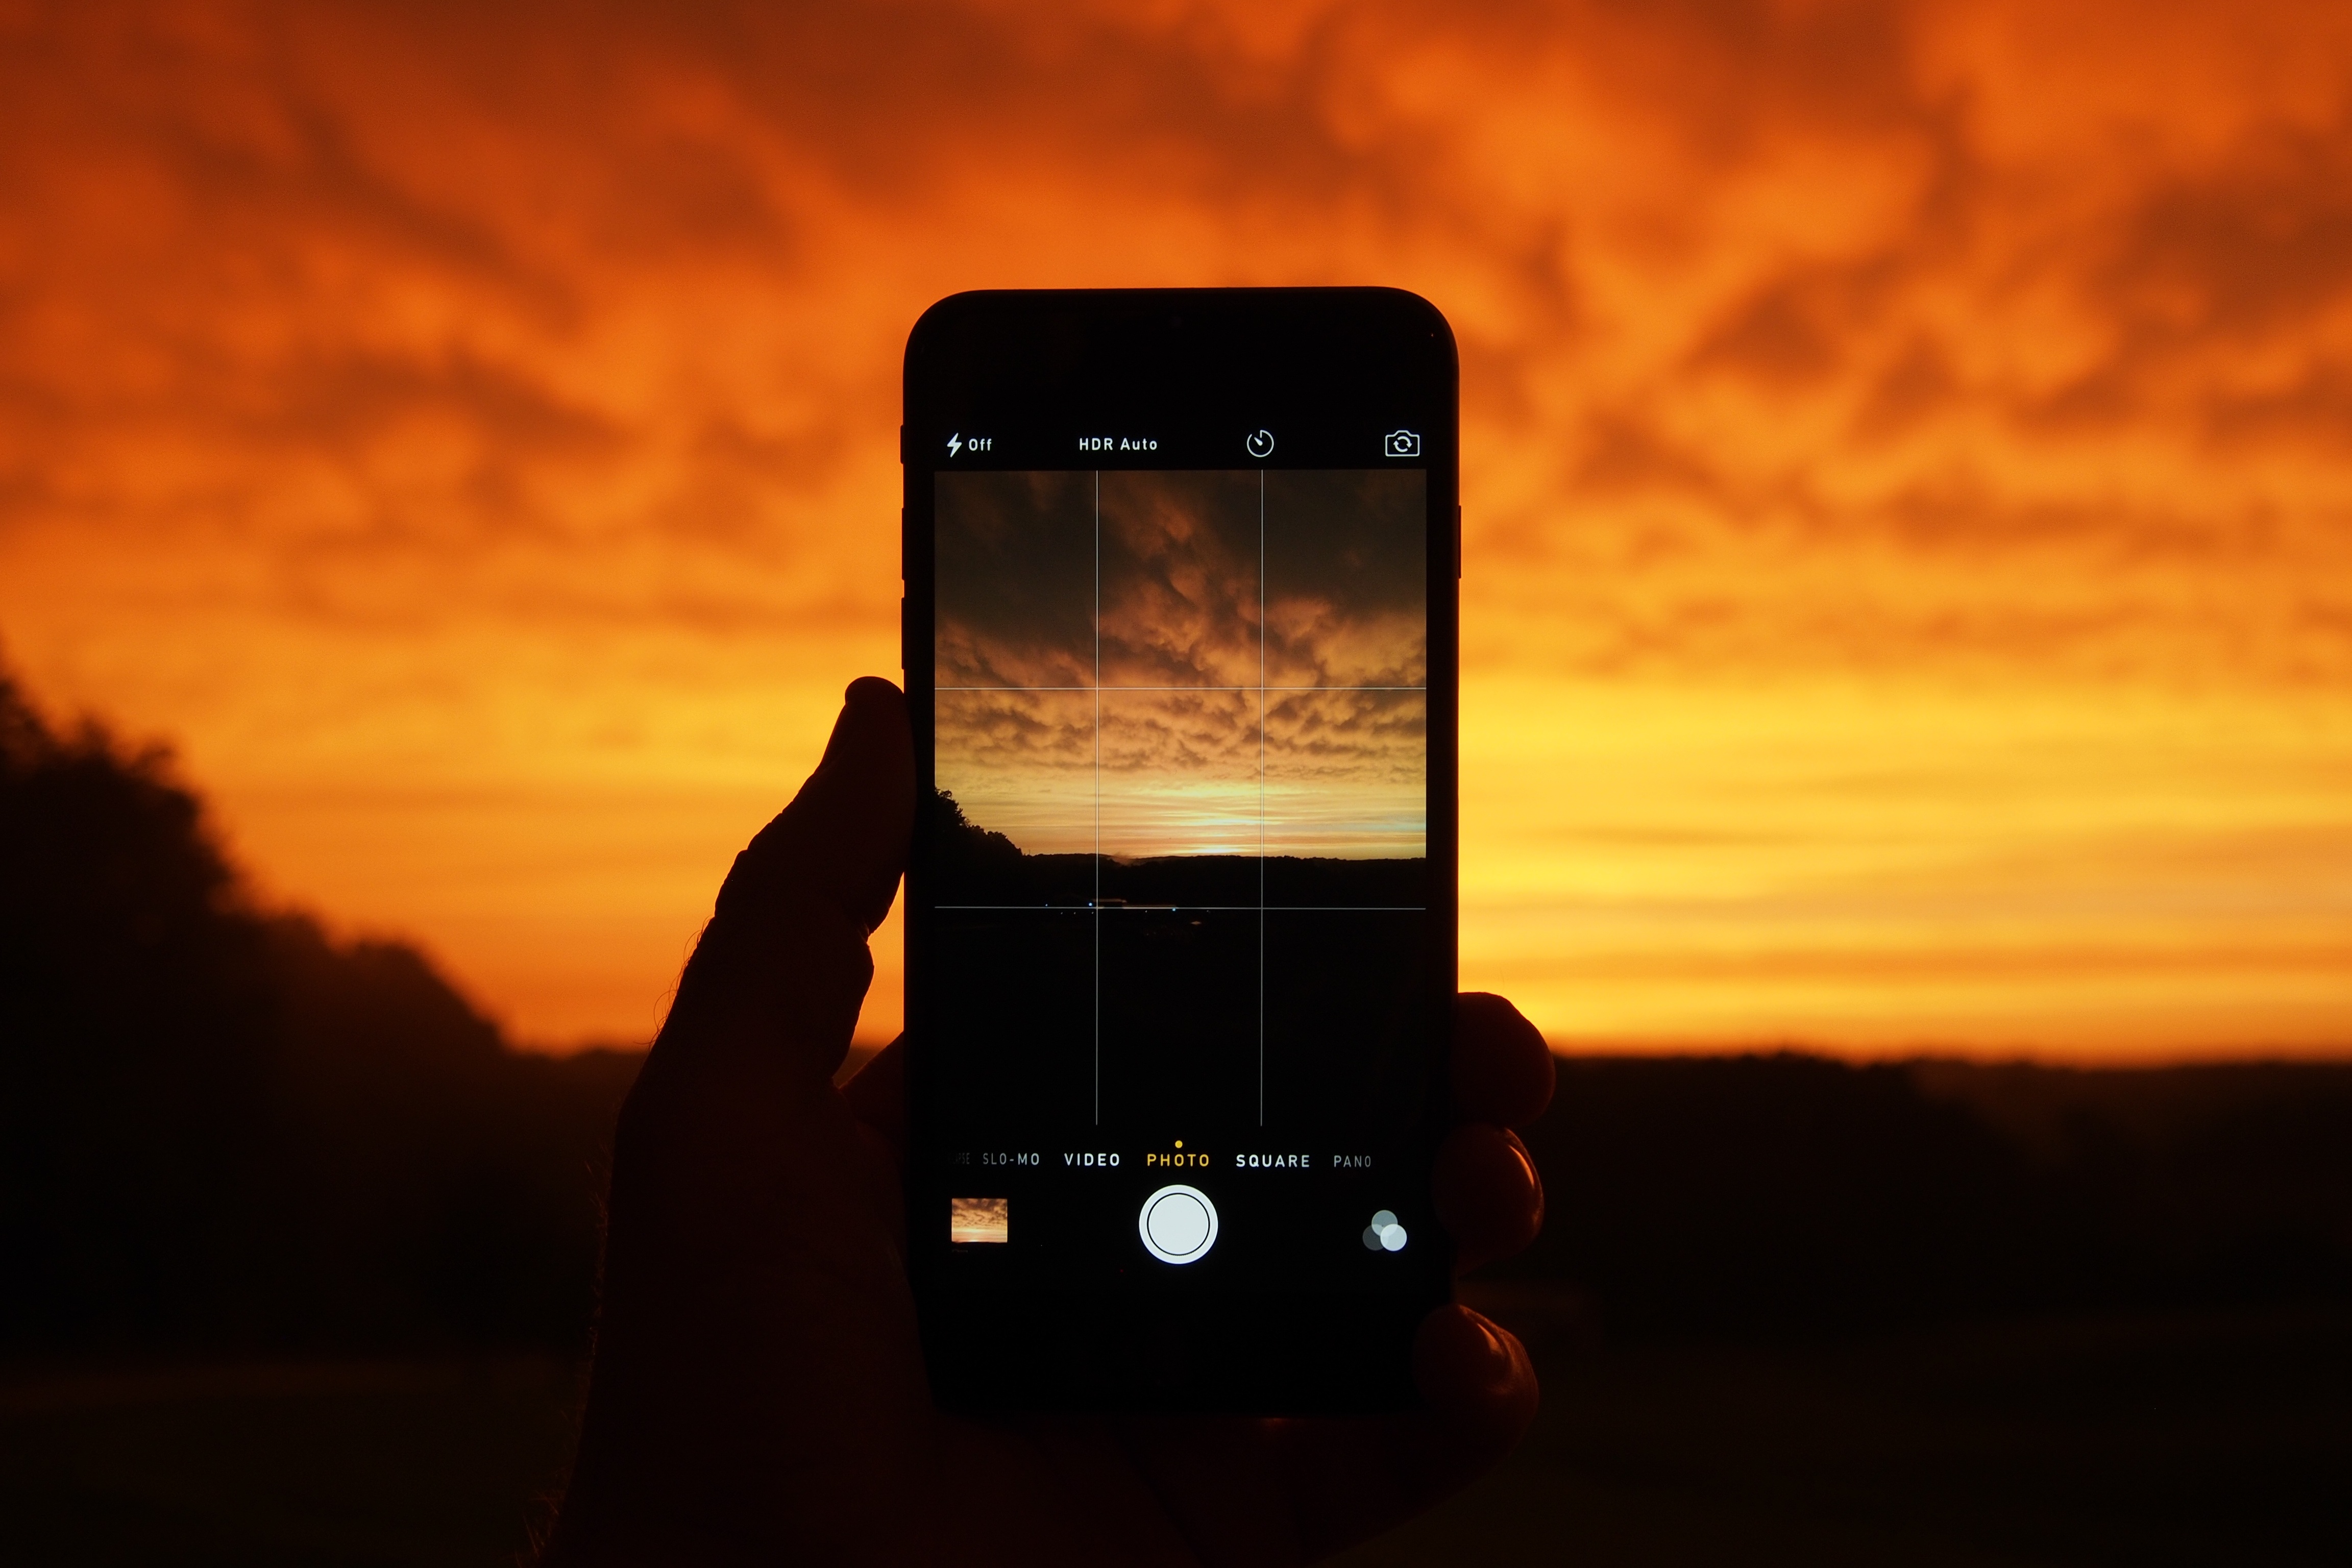
hand, light, sky, sun, woman, technology, sunrise, sunset, white, skyline, night, camera, sunlight, morning, dawn, photo, dusk, female, sign, web, evening, young, finger, reflection, symbol, lens, phone, frame, fire, gesture, darkness, business, yellow, lady, lighting, modern, smile, cheese, device, button, compose, happy, picture, digital, photograph, snapshot, shot, icon, snap, push, android, ios, thumb, screenshot, click, snapping, clicking, atmosphere of earth, hand model, take photos